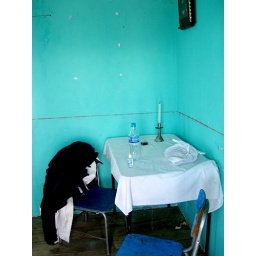
The table and the candle - our source of light in the night. Good thing we brought our flashlights.